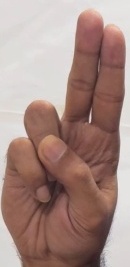
ASL sign: U